Paul Mitchell (American football)

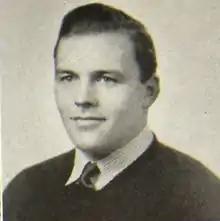
Mitchell c. 1942 at the University of Minnesota

Paul Anthony Mitchell (August 10, 1920 – March 11, 2017) was an American football defensive end and tackle who played two seasons with the New York Yanks of the National Football League (NFL) and two seasons with the Los Angeles Dons of the All-America Football Conference (AAFC) and won a National Championship with the Minnesota Gophers in 1941.